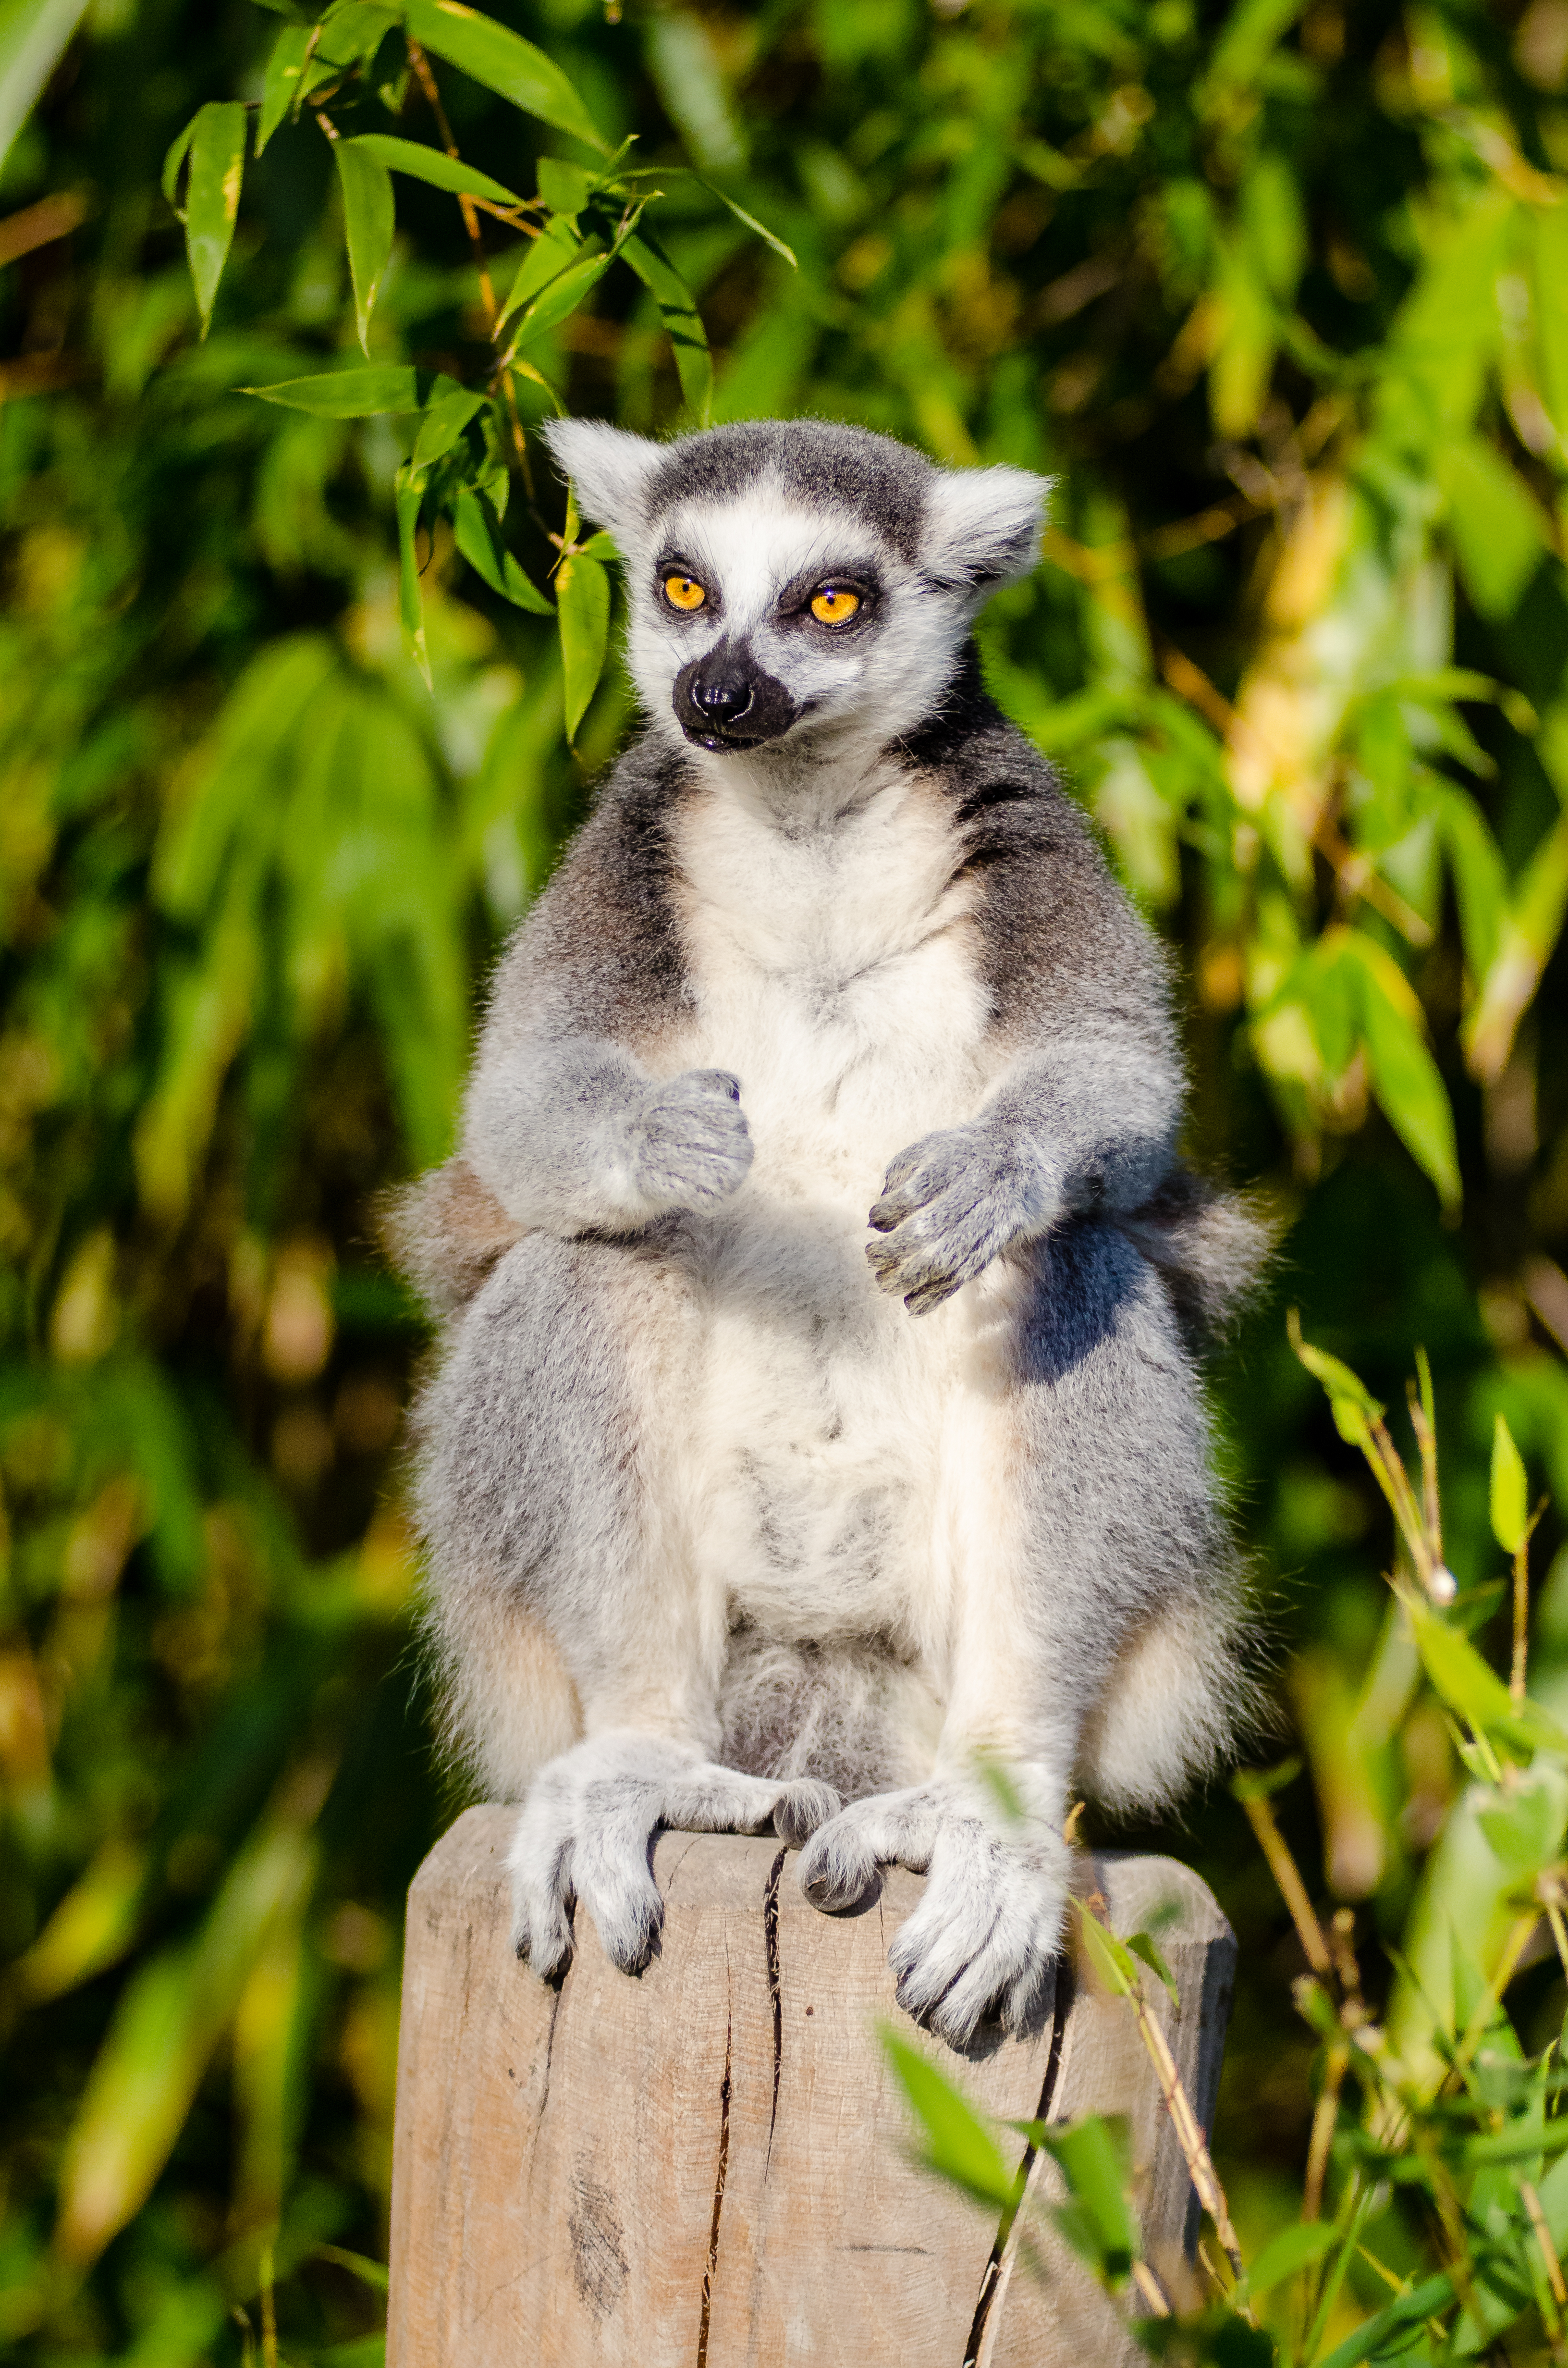
tree, bokeh, ring, feet, animal, cute, wildlife, zoo, fur, mammal, nikon, fauna, primate, world, squirrel monkey, eyes, festival, hands, animals, madagascar, vertebrate, tier, fell, augen, baum, adorable, lemur, d7000, niedlich, tailed, catta, katta, tierpart, madagaskar, fuse, gr n, s s, h nde, new world monkey